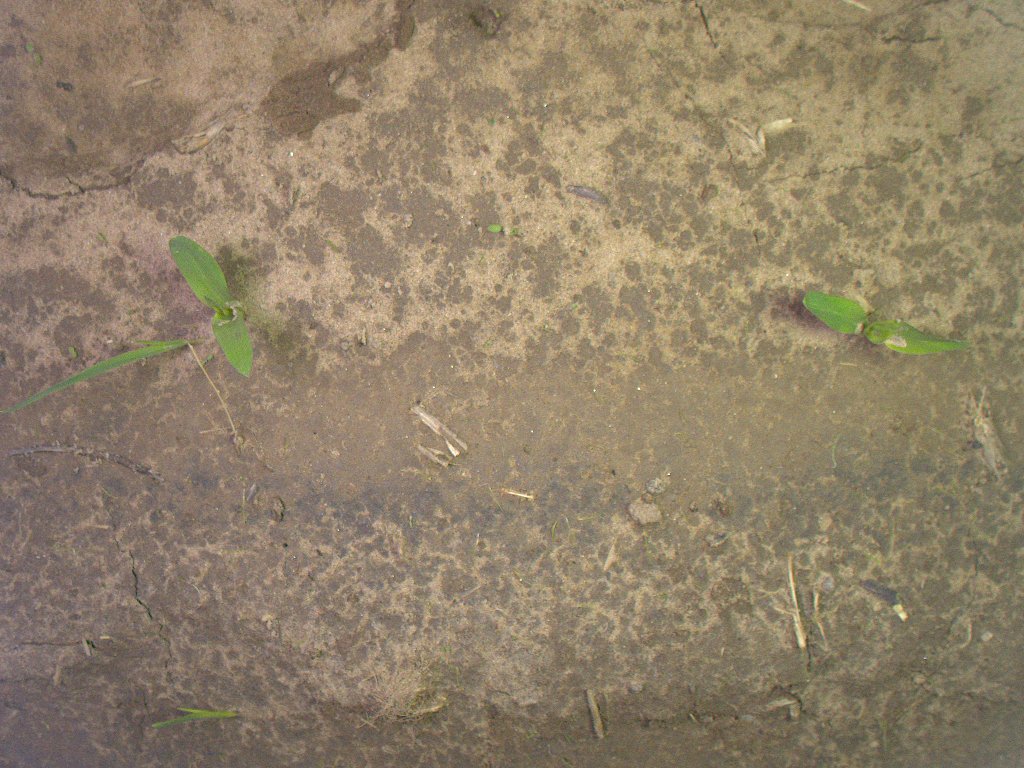
Crop: maize
Objects: maize, maize, stem_maize, stem_maize